James M. Masters Sr.

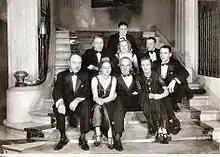
Masters and wife (far right) with Rupertus and wife (at left), partying with other Marines at the French Club in Shanghai

In February 1937, Masters and his wife departed from the Wilmington neighborhood of Los Angeles on the liner SS "President Polk" for Shanghai, a trip he shared with First Lieutenant Victor H. Krulak, Lieutenant Colonel William H. Rupertus, and their wives. Because Dorice and Rupertus's wife Alice had gone to school together, James earned his senior's trust and was offered a position in the elder's future command: 1st Battalion 4th Marines.